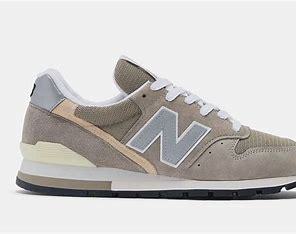
Brand: New
Model: Balance New Balance 996 Series